Olivia Cattan

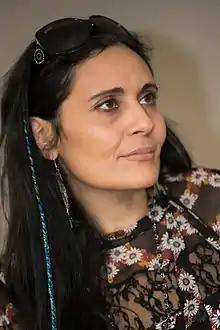

Olivia Cattan (born 1967) is a French journalist and author. She is also a campaigner. Cattan is president of "SOS autisme France" and honorary president of the campaigning feminist organisation, "Paroles de femmes" (""Women's Words"") which she established.